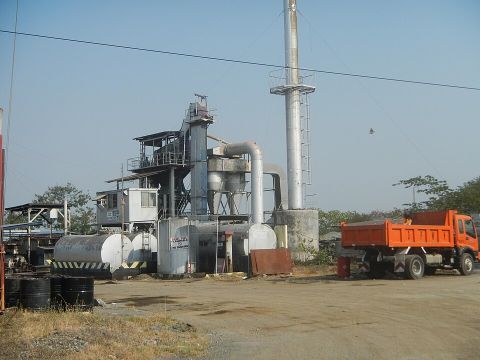
Road surface condition: dry